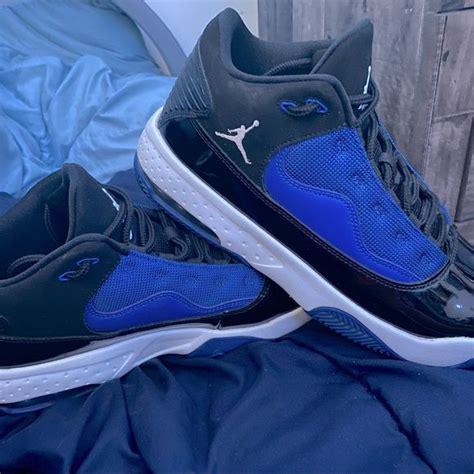
Brand: Jordan
Model: Max Aura 2